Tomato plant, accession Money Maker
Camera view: vertical (180 deg); turntable rotation: 330 degrees
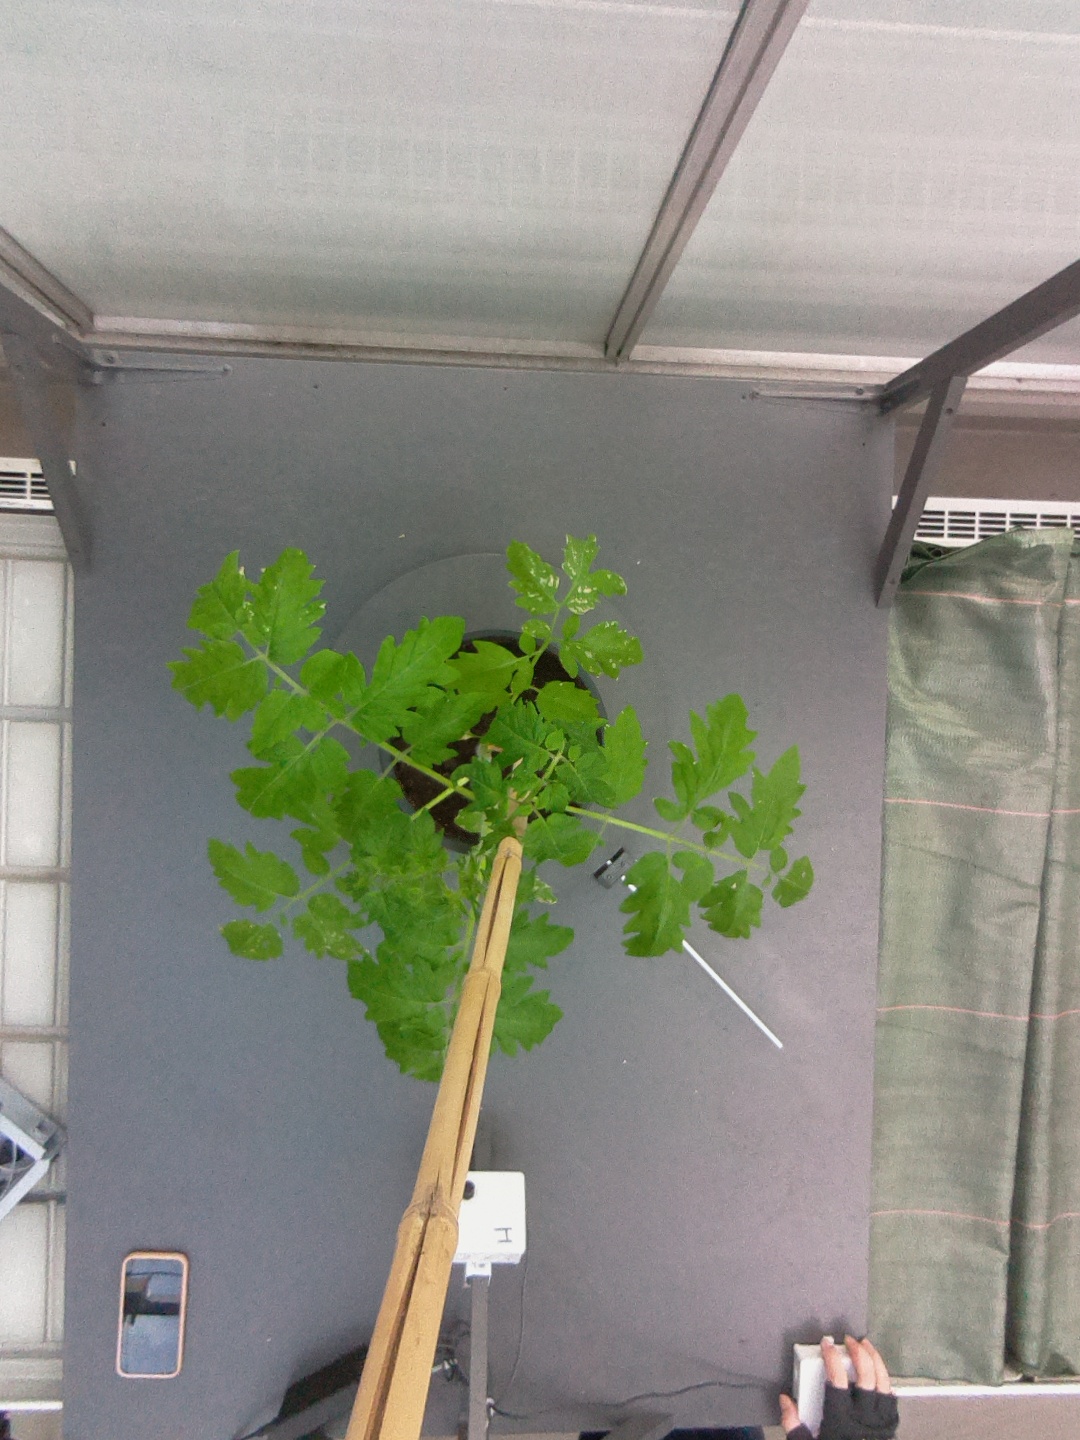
BBCH growth stage 14: 8 of true leaves visible